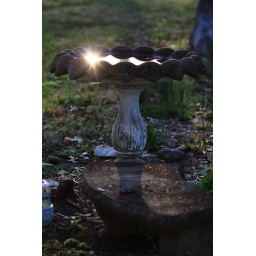
I think the birds probably get dirtier by using the water in this birdbath. It's kind of nasty.